Chasqui I

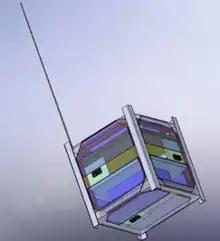
MIP rendering of the subsystems of Chasqui I

This module was responsible for the assembly of all the satellite components such as circuit boards, cameras, batteries, antennas, sensors, and magnetorquers. Subsequent goals included optimizing surfaces, volumes, masses; finding the center of mass; planning and conducting standardized testing requirements; and performing field tests.